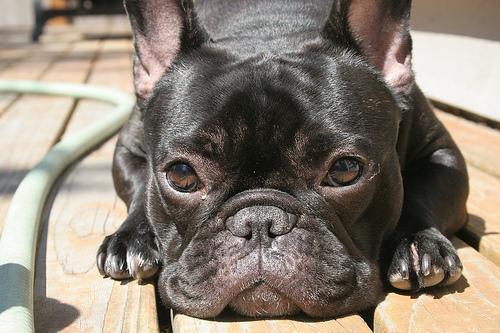
French_bulldog